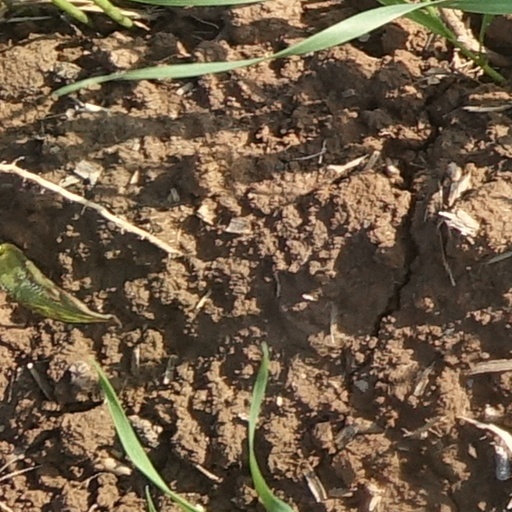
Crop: wheat